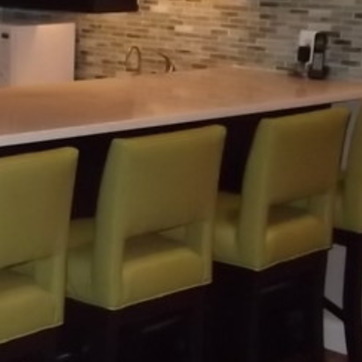
Material: leather